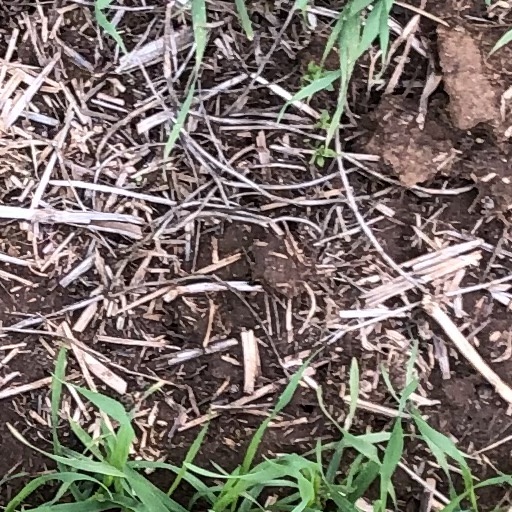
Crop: wheat